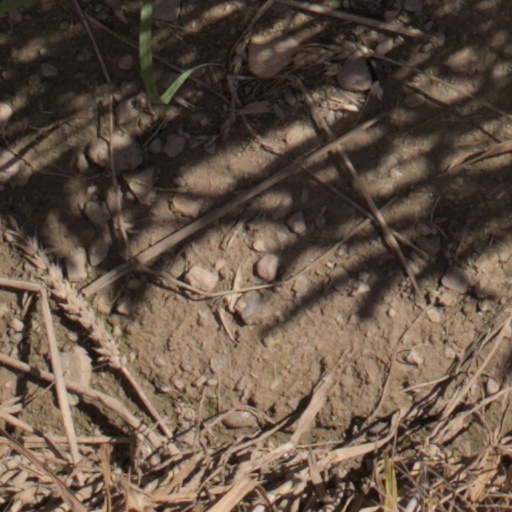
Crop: wheat